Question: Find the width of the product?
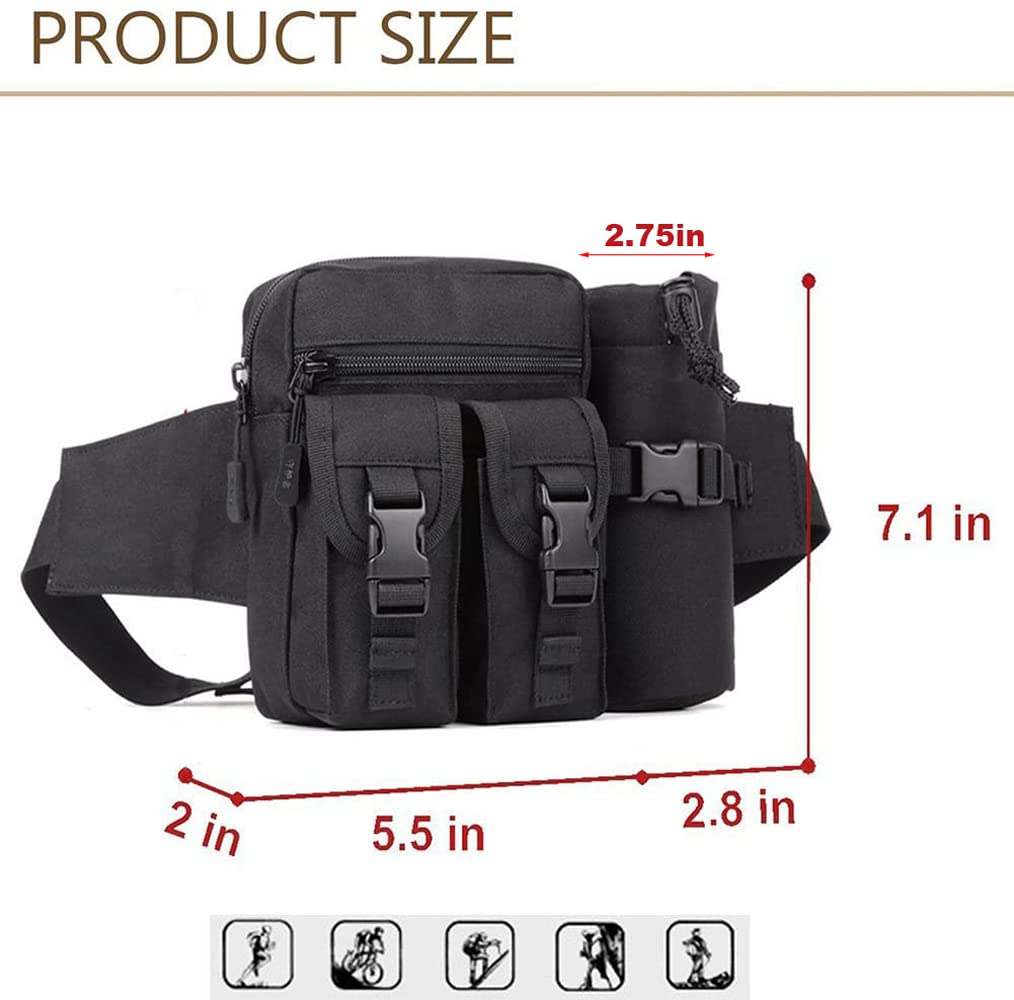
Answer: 2.8 inch